List of baseball parks in Nashville, Tennessee

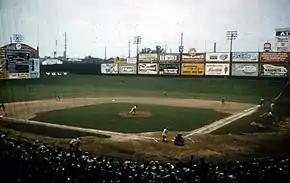
Sulphur Dell was home to Nashville's minor league teams from 1885 to 1963.

Nashville, Tennessee, has hosted professional baseball teams since the late 19th century at five ballparks around the city. The first was Sulphur Spring Park, later renamed Athletic Park but best known as Sulphur Dell, which was the home of the city's minor league teams from 1885 to 1963. It was located just north of the Tennessee State Capitol in downtown Nashville. The facility was demolished in 1969.